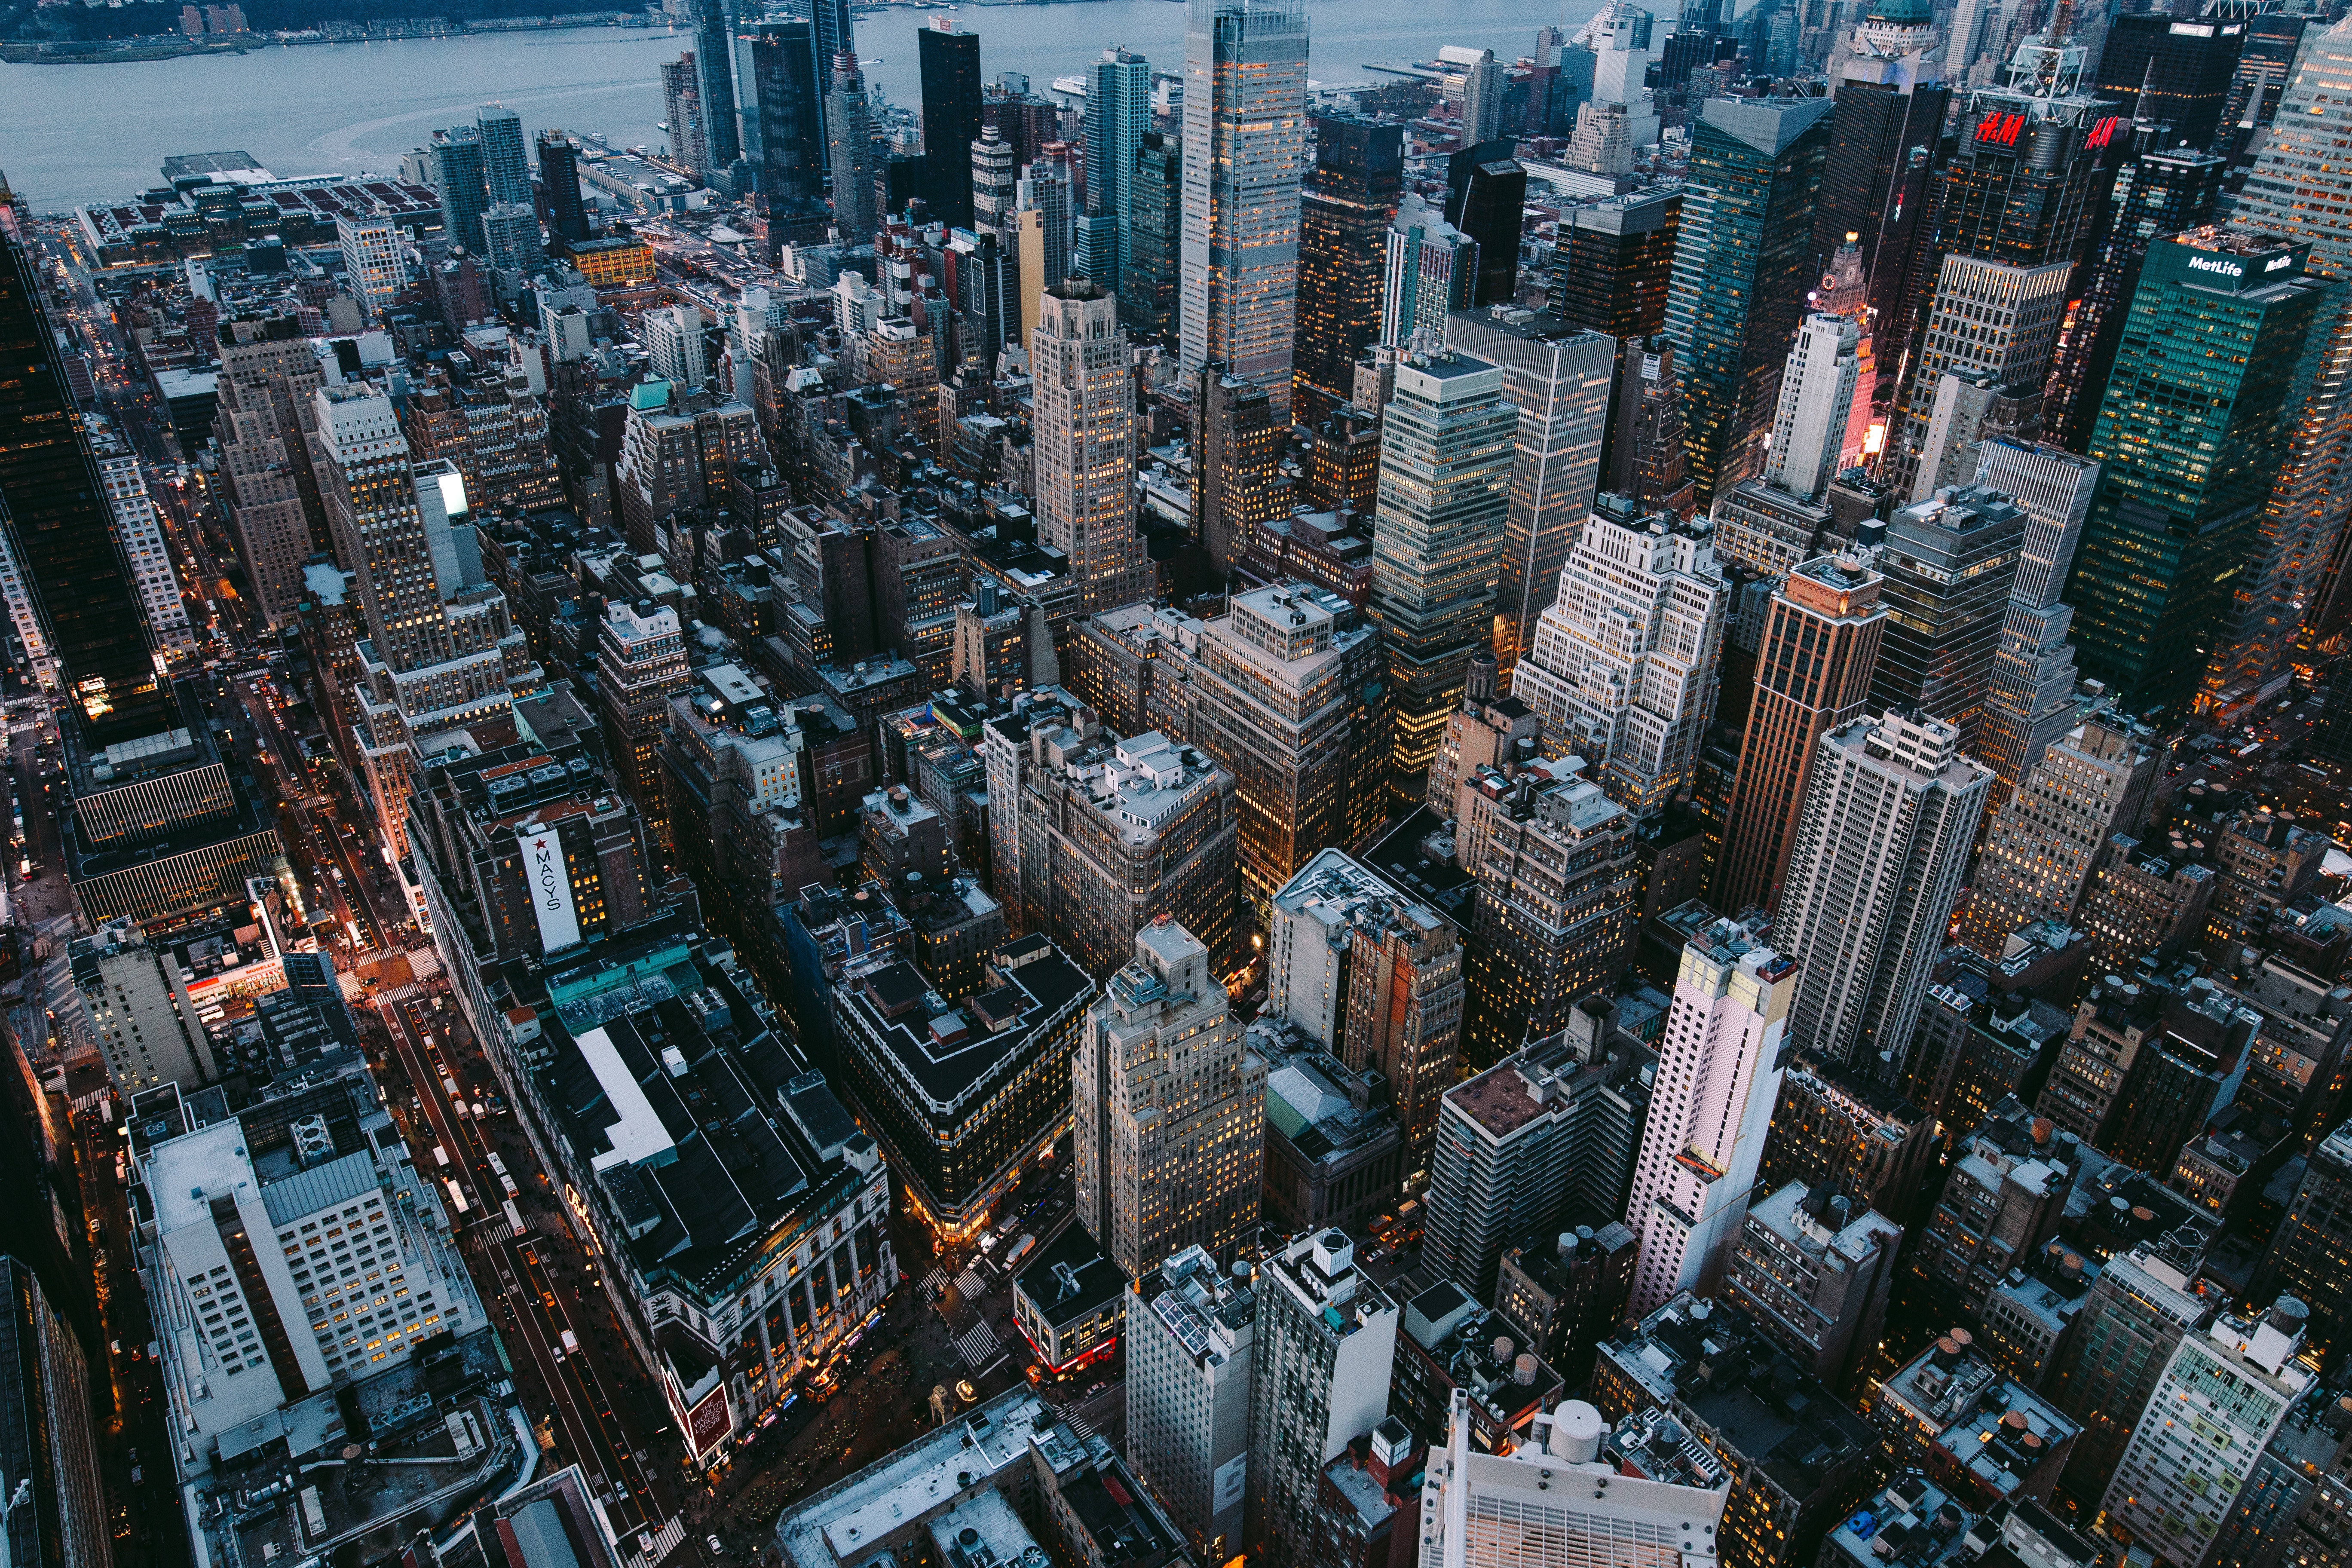
skyline, city, skyscraper, cityscape, downtown, metropolis, neighbourhood, bird's eye view, aerial photography, urban area, human settlement, metropolitan area